Sara García

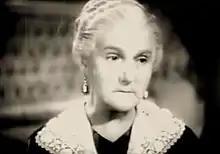
García playing as her grandma persona in the film "La abuelita" (1942)

García would later continue her extensive career in film and sacrificed her beauty when she decided, at the age of 40, to have her teeth removed so that her mouth would look like that of an older woman. She thought that thus she would be able to star as self-sacrificing ladies and better personify the roles they gave her.